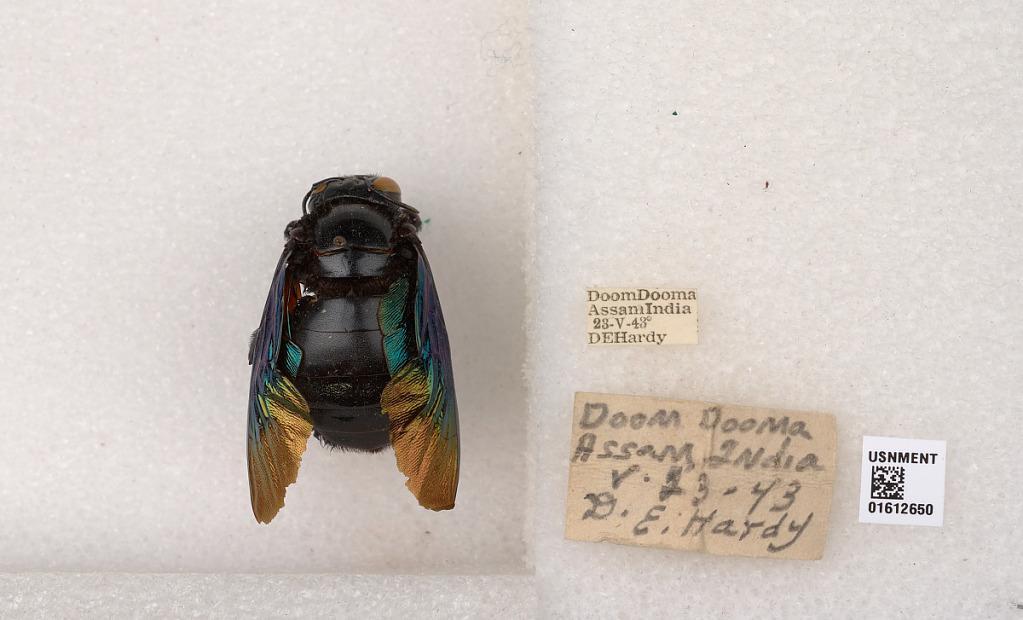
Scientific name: Xylocopa (Mesotrichia) tenuiscapa Westwood
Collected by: D. Hardy
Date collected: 1943-5-23
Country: India
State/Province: Assam
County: Tinsukia
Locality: DoomDooma